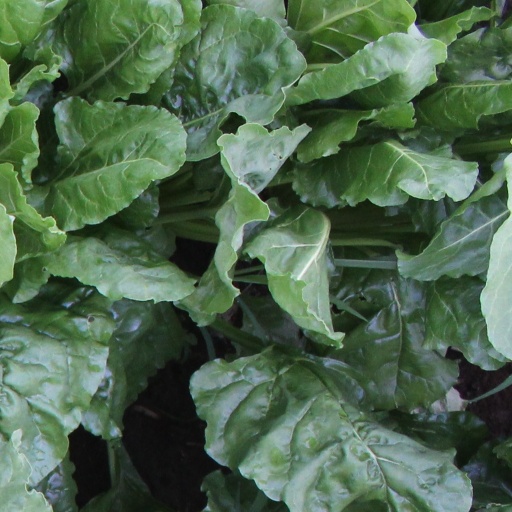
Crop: sugar beet